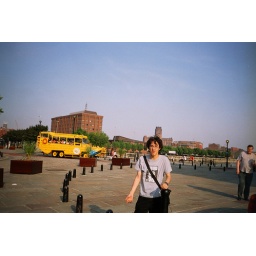
More Arthur Goodman at Liverpool Docks with a big yellow tour bus in the background.